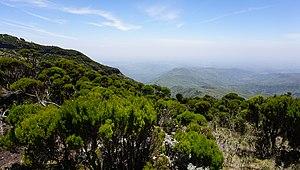
Cet article recense les sites inscrits au patrimoine mondial au Kenya.
L'Aberdare sont une chaîne de montagnes qui s'étendent sur 160 kilomètres dans le centre-ouest du Kenya, au nord de la capitale Nairobi. Elles forment une section à la périphérie orientale de la vallée du grand rift lorsqu'elles traversent l'Afrique de l'Est dans le sens nord-sud.